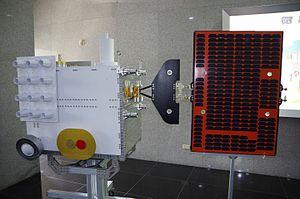
La National Space Organization est l'agence spatiale civile de Taïwan. Elle a été créée le 3 octobre 1991. Elle consacre ses ressources essentiellement au programme de satellites d'observation de la Terre FORMOSAT. Les principales installations de l'agence spatiale se situent dans la ville de Hsinchu.
FORMOSAT-7 ou COSMIC-2 est une constellation de 6 micro-satellites identiques placés en orbite basse mesurant les occultations radio des signaux GPS par l'atmosphère et l'ionosphère terrestre pour déterminer le profil vertical de celle-ci. Il s'agit d'un programme météorologique conjoint entre l'agence spatiale de Taïwan, qui finance 80 % du projet, et l’agence américaine responsable de l'étude de l'océan et de l'atmosphère. Ce programme prend la suite de la constellation FORMOSAT-3. La constellation de satellites doit être placée en orbite en 2019 par une fusée Falcon 9.